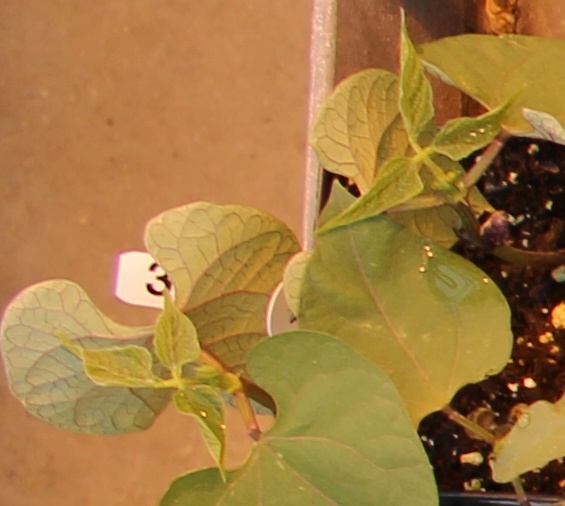
Label: Blackbean